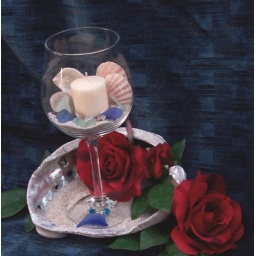
beach in a wine glass t glass creations sea glass beach jewelry d